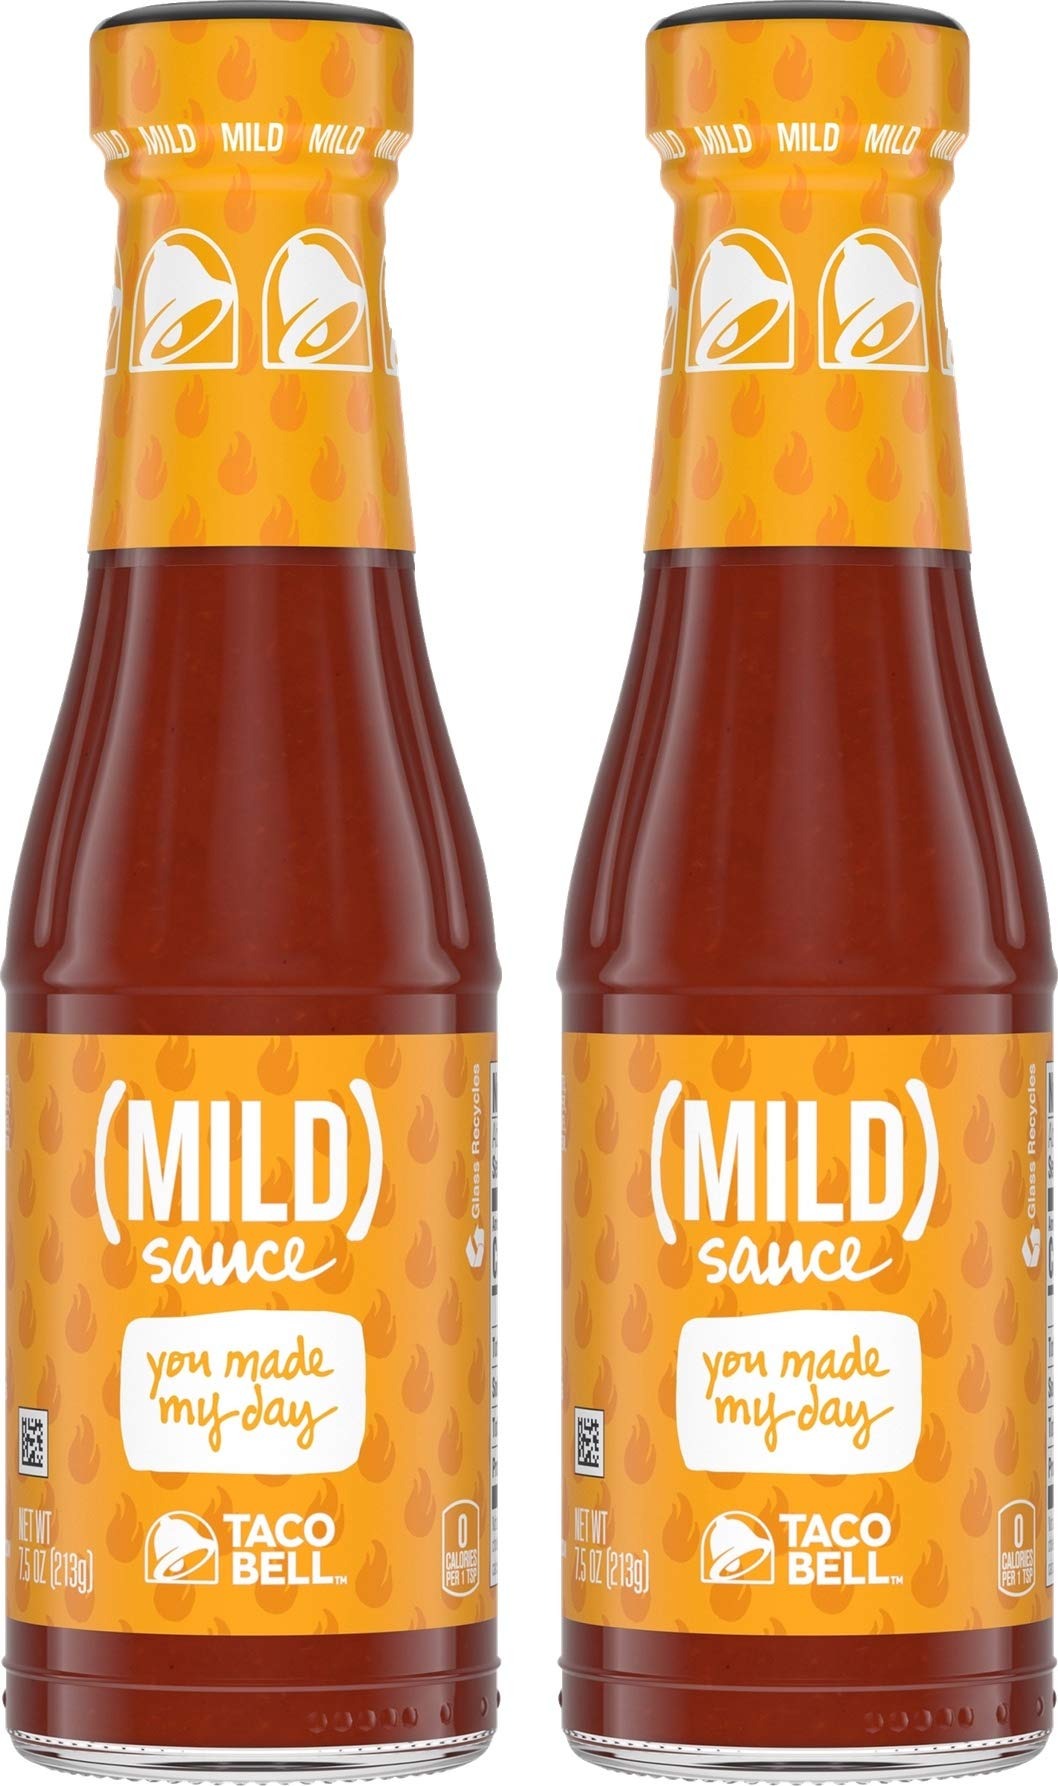
Item Name: Taco Bell Mild Sauce 7.5 oz. Bottle (Pack of two)
Bullet Point: Taco Bell Mild Restaurant Sauce.
Product Description: 7.5 Oz Bottle (Pack of 2)
Value: 15.0
Unit: Ounce

Price: 2.035